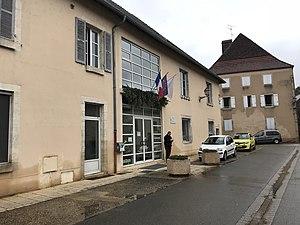
Rochefort-sur-Nenon (Jura) en janvier 2018.